Naphthalene

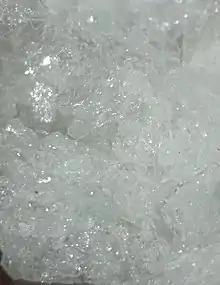
Naphthalene

From the 1960s until the 1990s, significant amounts of naphthalene were produced from heavy petroleum fractions during refining, but present-day production is mainly from coal tar. , the global napthalene market was 2.25 million tons.